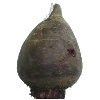
Label: beetroot